Rolf van Dick

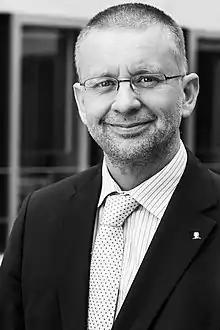
Rolf van Dick in 2013

Rolf van Dick (born 5 April 1967 in Duisburg) is a German social psychologist.